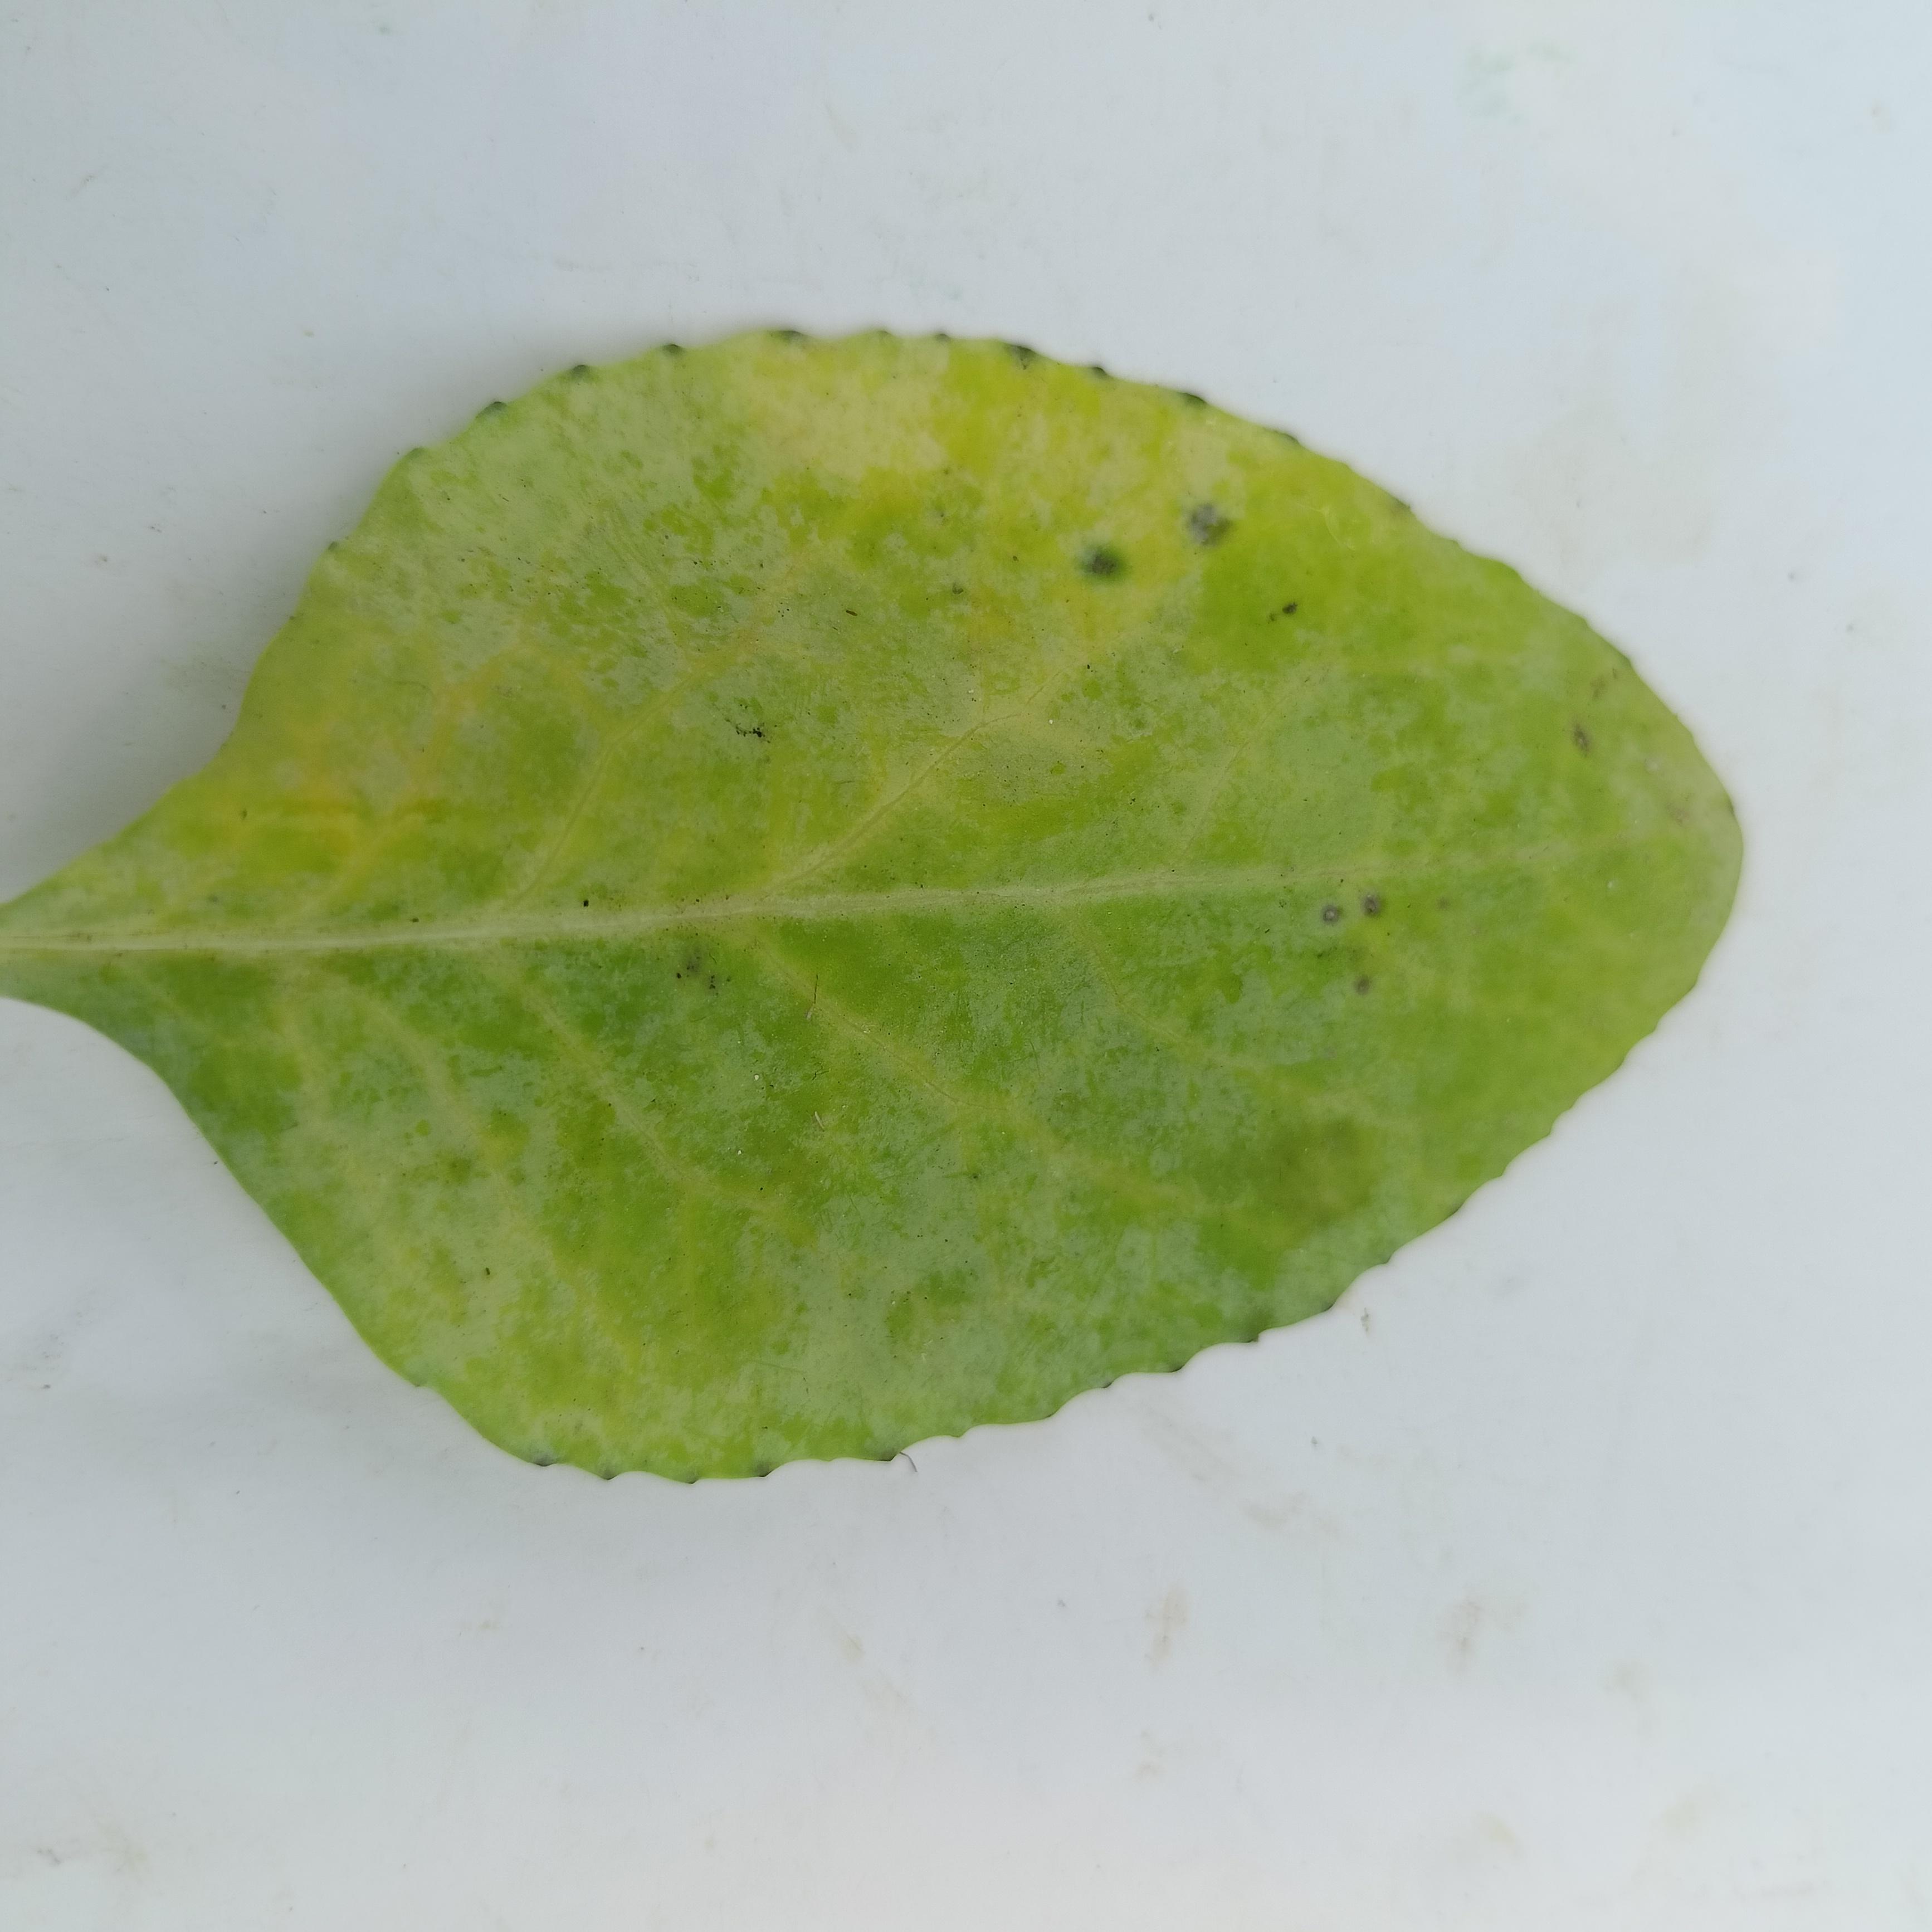
Label: Black Rot